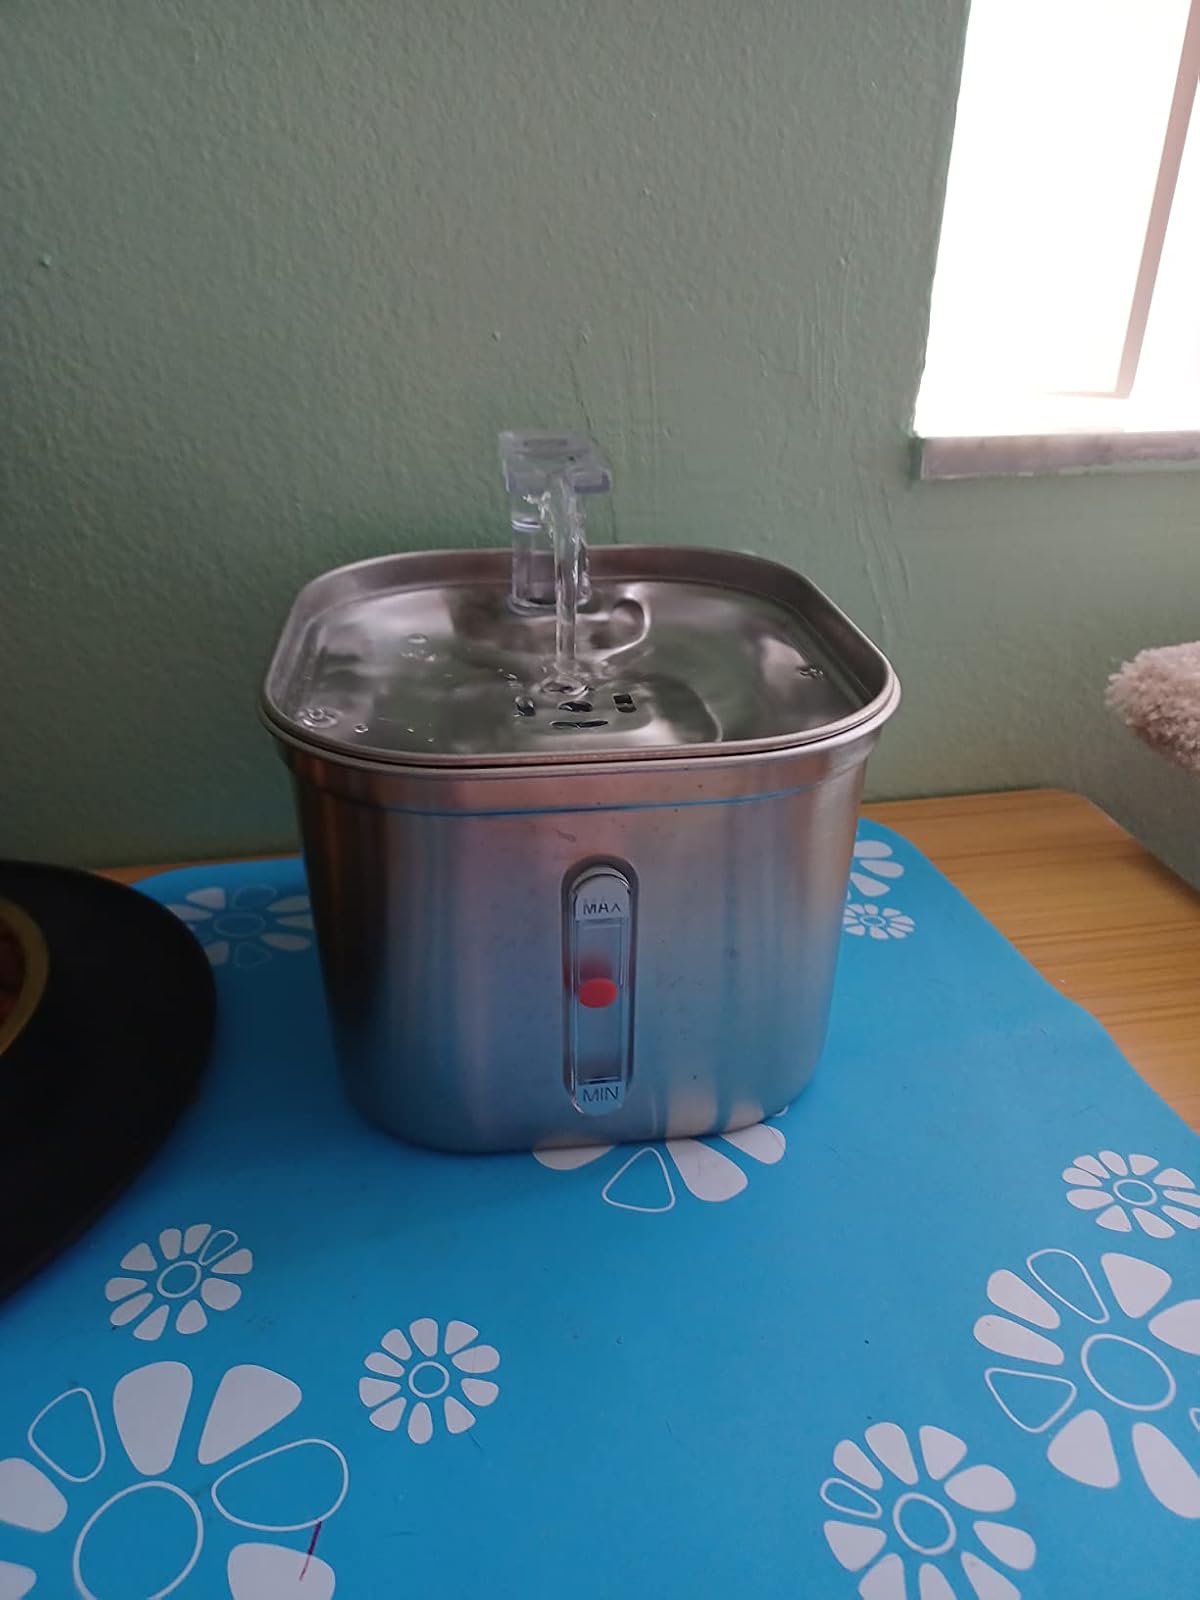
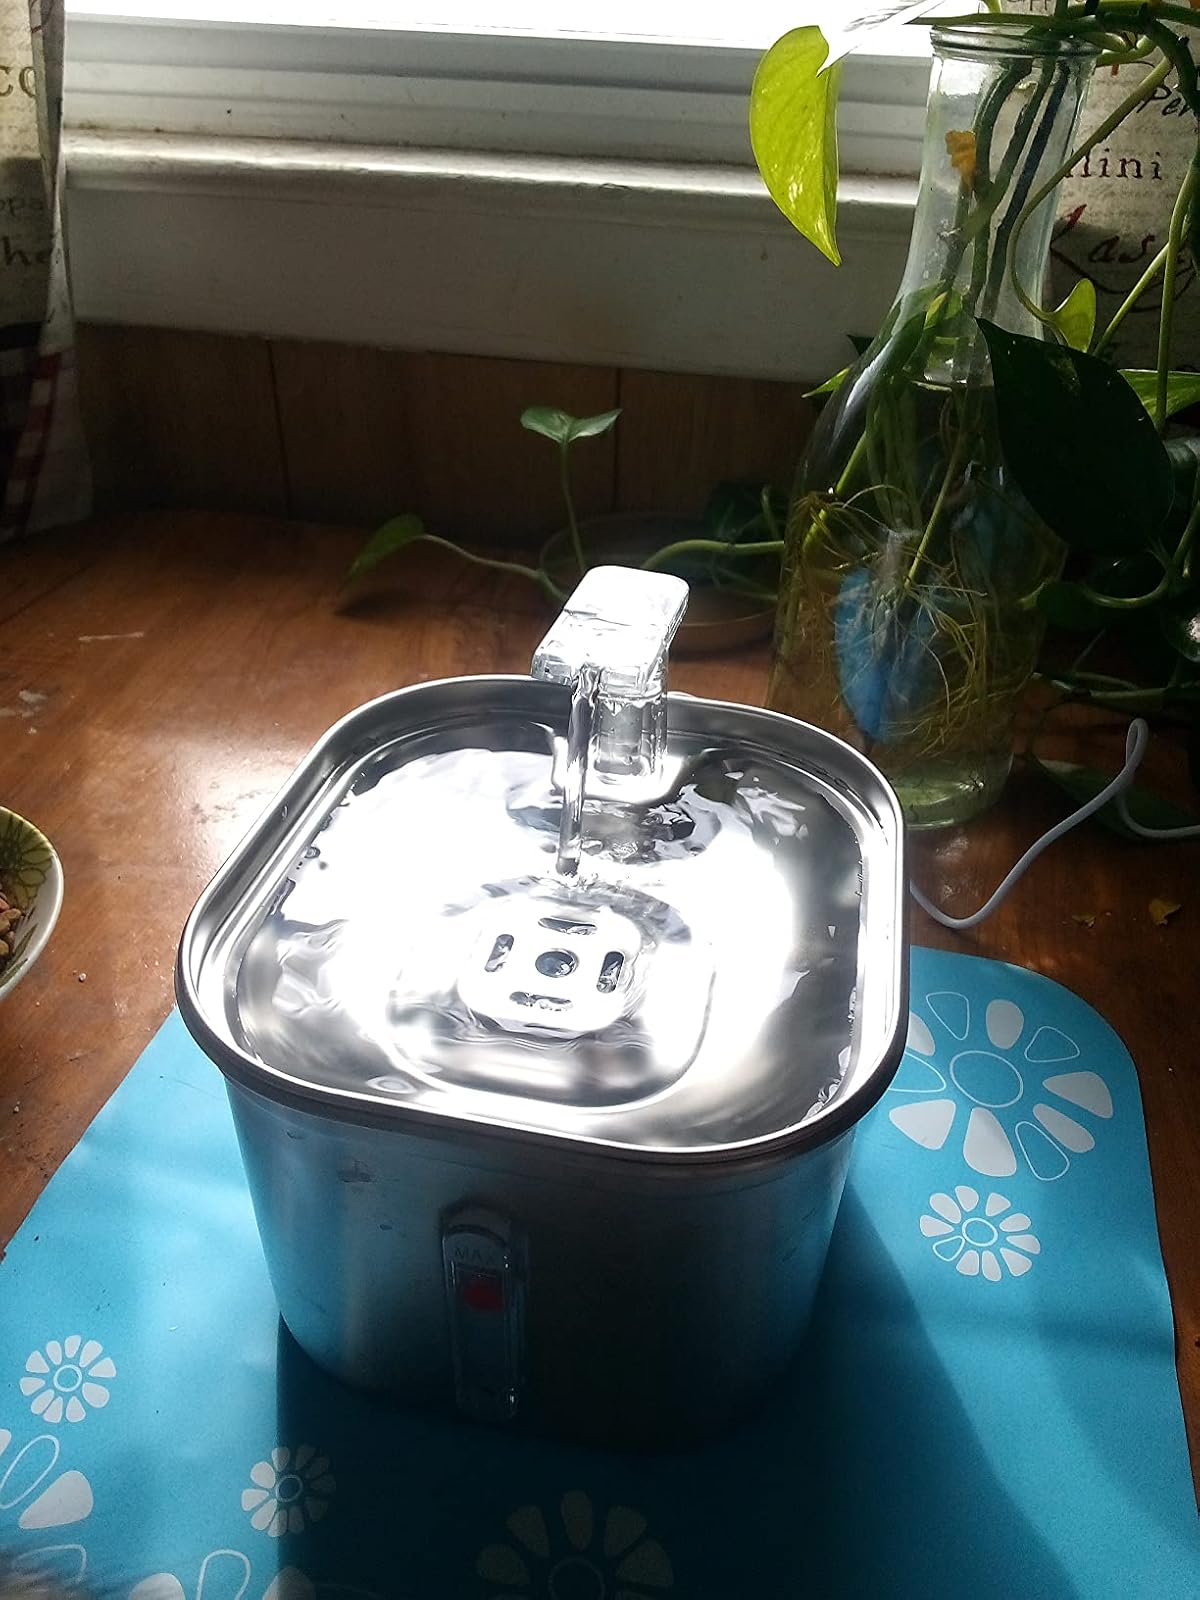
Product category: items_bowl
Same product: yes